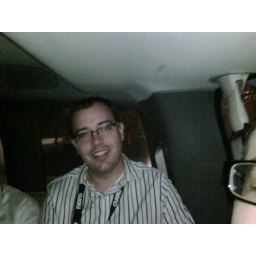
Bus to &amp;quot;Wont Stay in Vegas&amp;quot; Event. 15 people in a bus which was actually a van with 15 people.